Battle of San Domingo

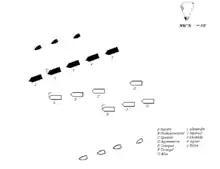
Positions at around 10am with French vessels shown as black

Leissègues' flagship "Impérial" carried 120 guns to "Northumberland"'s 74, but Cochrane engaged closely, rapidly supported by "Spencer", which opened fire on "Impérial" and "Diomède" simultaneously. For 15 minutes the British continued to close, both squadrons sailing westwards along the coast with the wind. At 10:25, the damaged "Alexandre" suddenly swung out of the line in an attempt to drive between "Spencer" and "Northumberland" and rake them both. Captain Robert Stopford on "Spencer" responded rapidly, turning across "Alexandre"'s bow and raking her, before pulling along the opposite side of Garreau's "Alexandre" and opening fire from close range. In the smoke and confusion neither "Superb" nor "Northumberland" noticed "Spencer"'s move; both fired several shots into "Spencer" before they realized their mistake. With "Spencer" and "Alexandre" out of the way, "Impérial" was able to engage both of the leading British ships, threatening to overwhelm them. Cochrane moved to defend the flagship by pulling "Northumberland" between "Impérial" and "Superb", suffering terrible damage but preserving Duckworth's ship intact. "Impérial"'s fire was so heavy that several shot passed straight through "Northumberland" into "Superb".